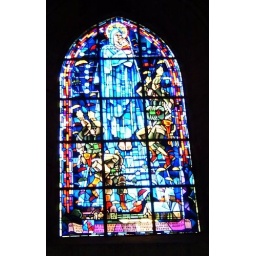
Stained glass window in St Mere Eglise church